Byzantine army

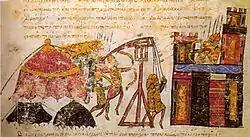
A siege by Byzantine forces, Skylitzes chronicle 11th century

The Byzantine cavalry were ideally suited to combat on the plains of Anatolia and northern Syria, which, from the seventh century onwards, constituted the principal battleground in the struggle against the forces of Islam. They were heavily armed using lance, mace and sword as well as strong composite bows which allowed them to achieve success against lighter, faster enemies, being particularly effective against both the Arabs and Turks in the east, and the Hungarians and Pechenegs in the west.